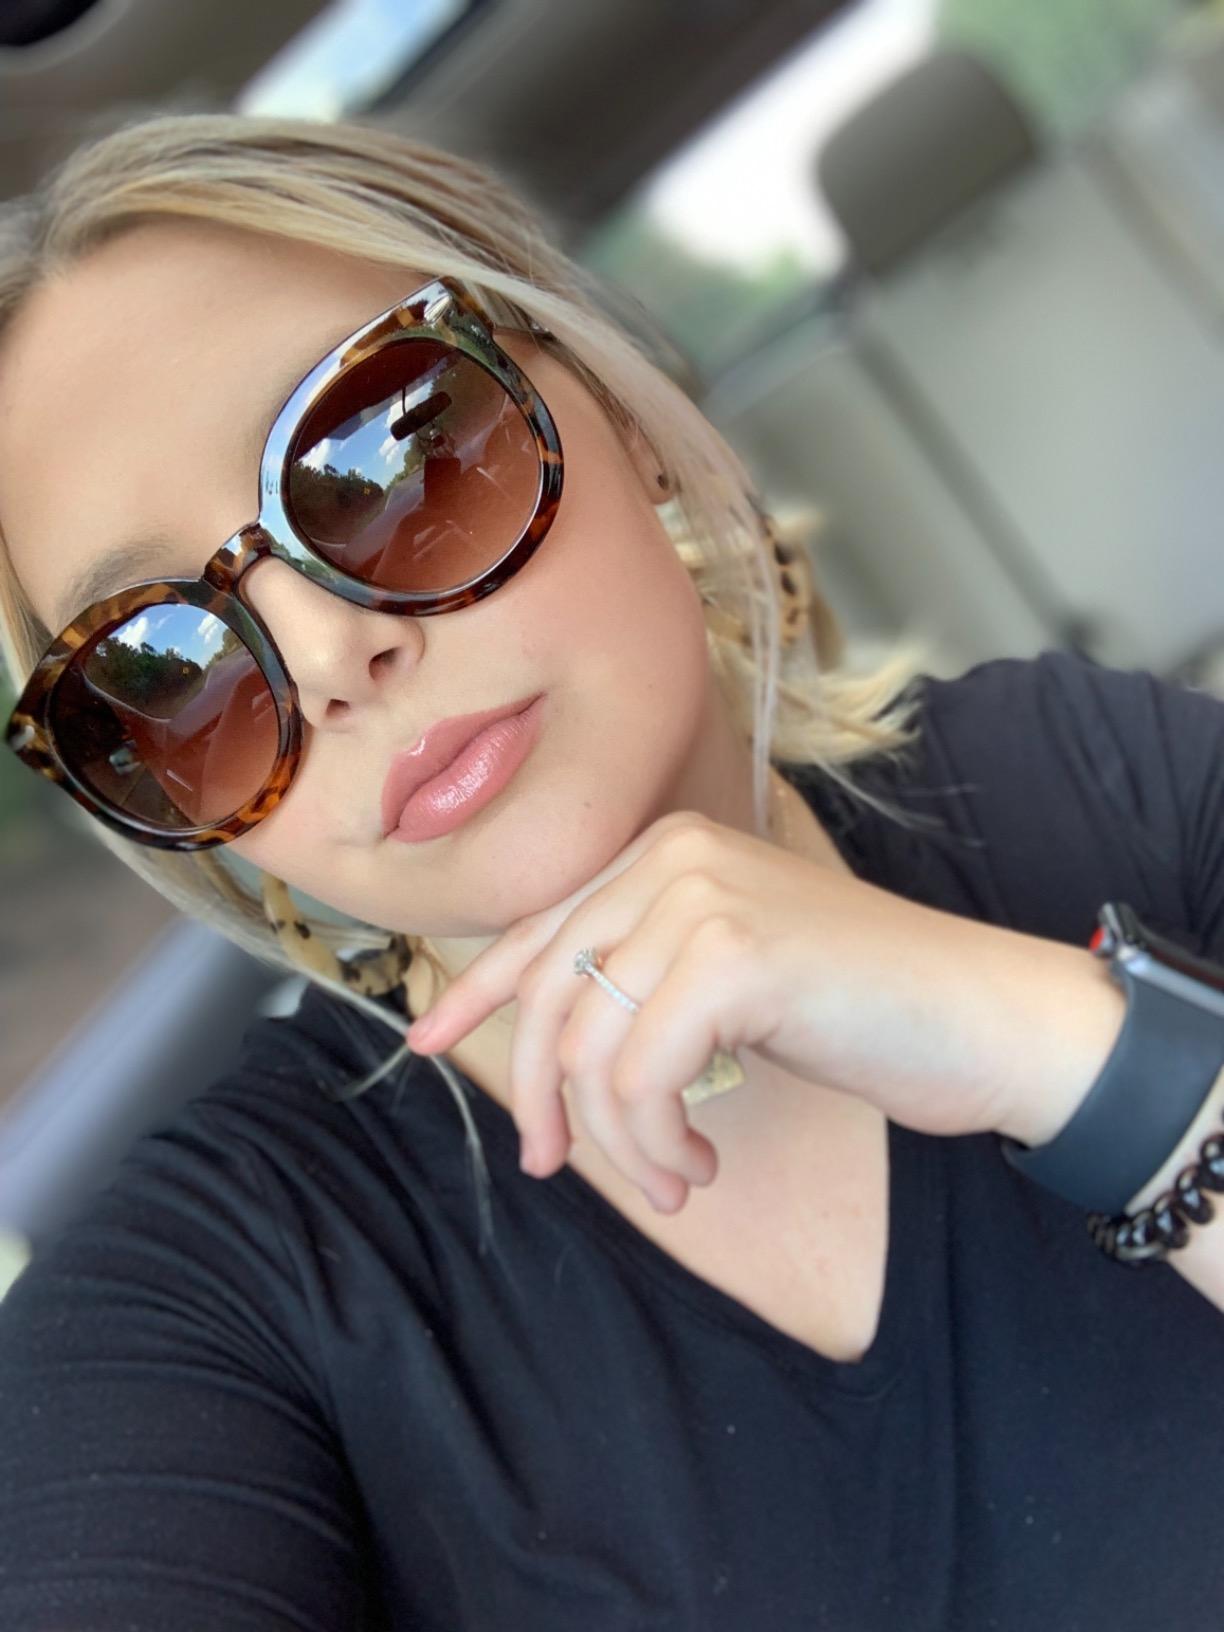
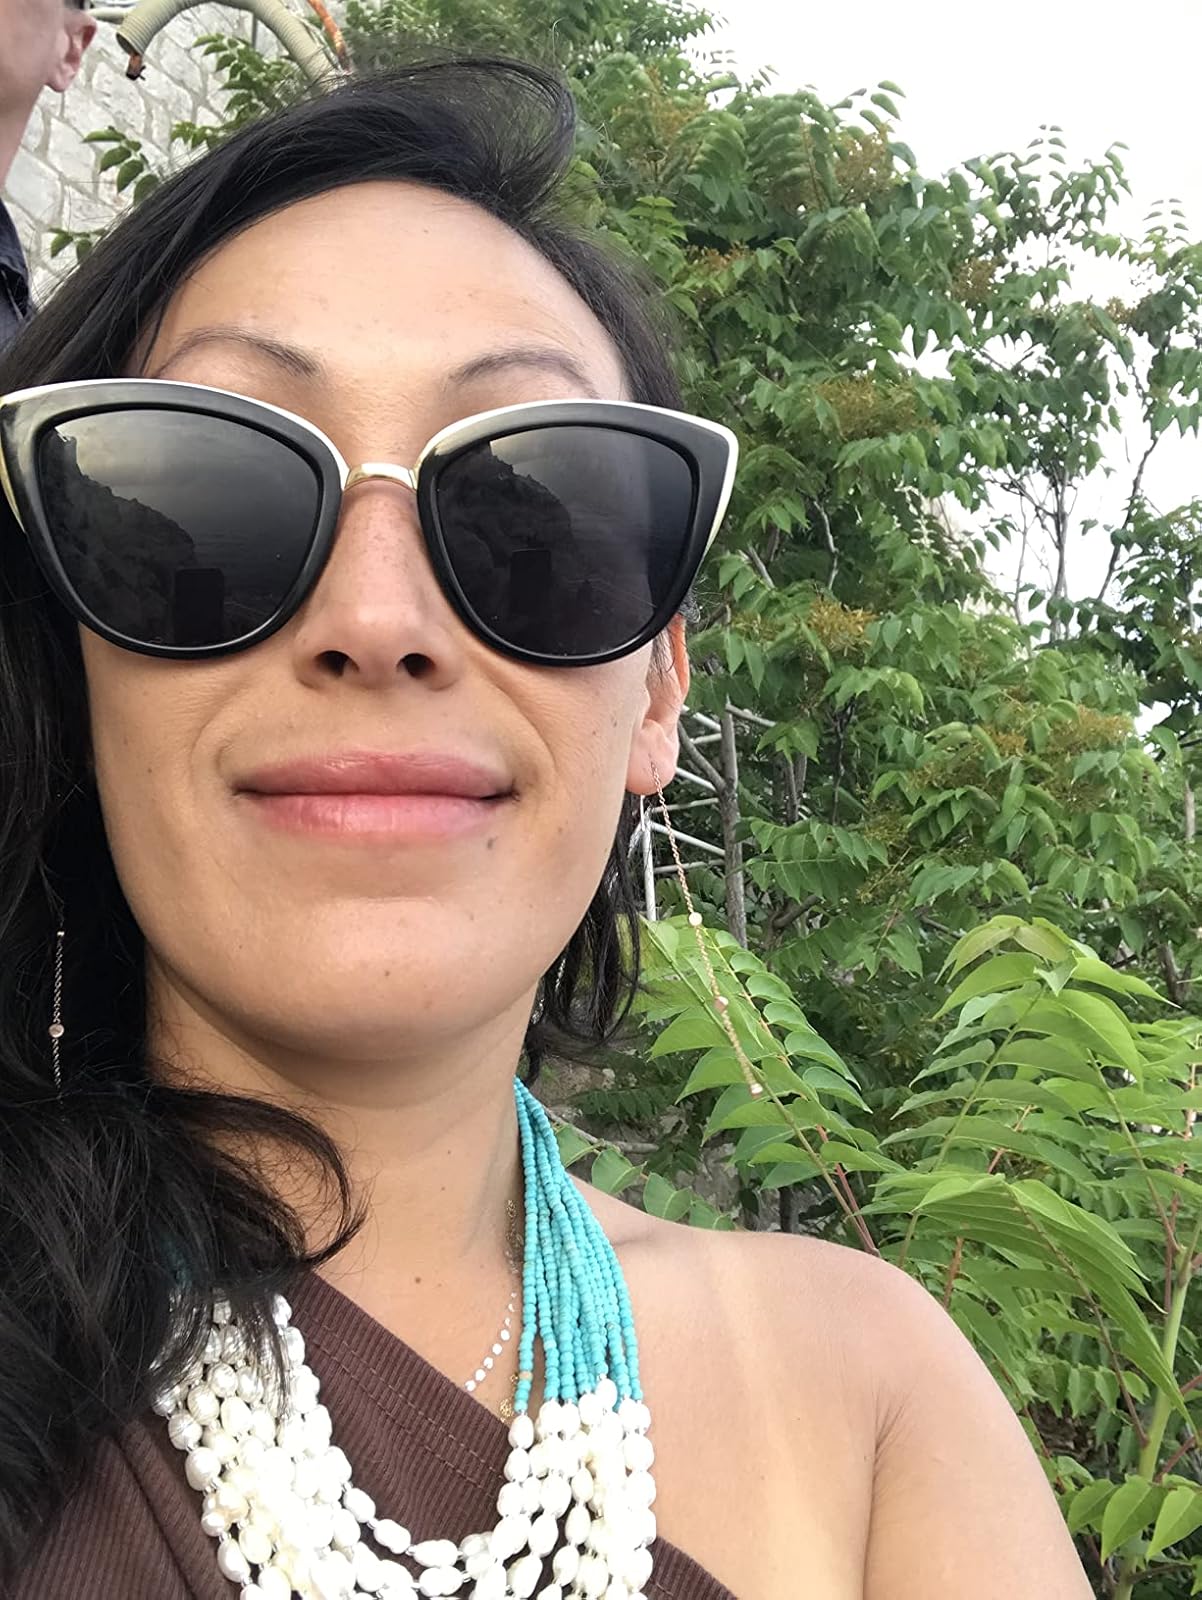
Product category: accessories_sunglasses
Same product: no